Anax parthenope

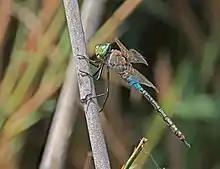
male, Cyprus

Anax parthenope, the lesser emperor, is a dragonfly of the family Aeshnidae. It is found in Southern Europe, North Africa, West Asia.